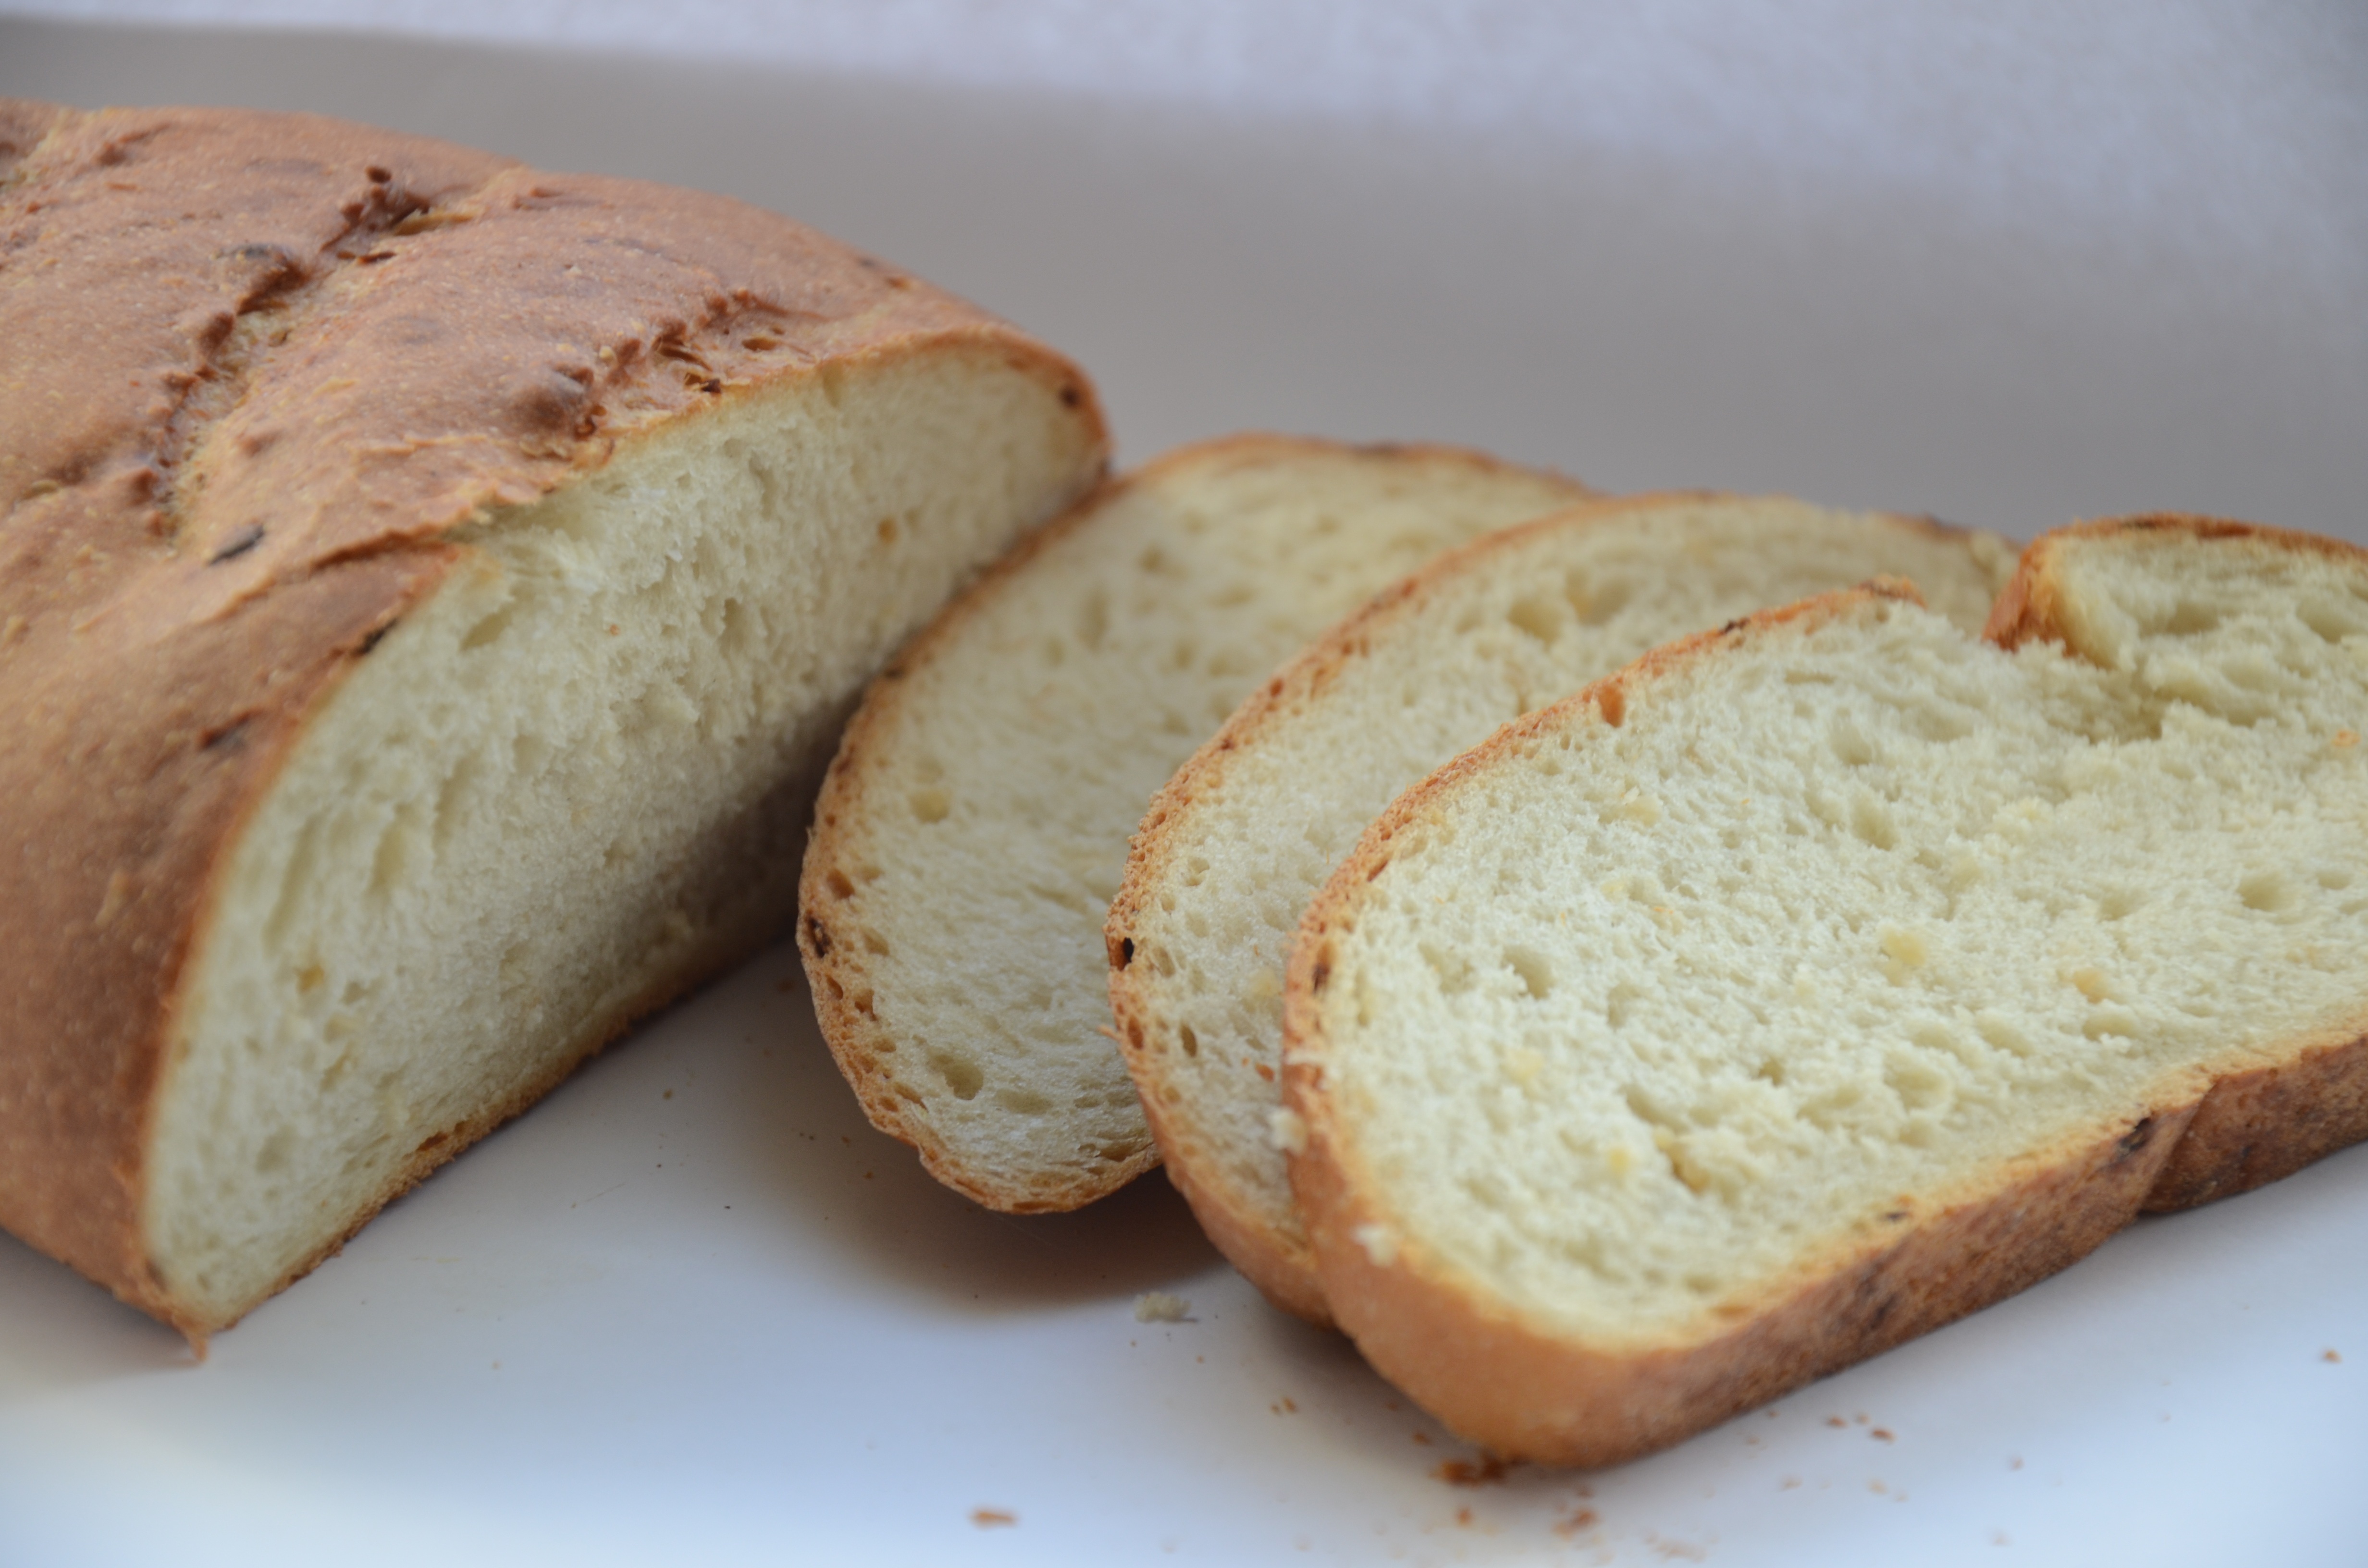
meal, food, produce, breakfast, baking, dessert, lunch, bread, loaf, baguette, sourdough, muffin, nutrition, ciabatta, baked goods, buns, brown bread, beer bread, rye bread, slicing, breadbasket, grass family, whole grain, sliced bread